Icelandic language

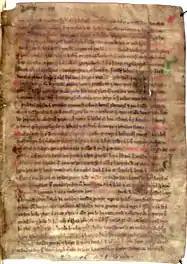
A page from the , an early Icelandic manuscript

Around 900 CE, the language spoken in the Faroes was Old Norse, which Norse settlers had brought with them during the time of the settlement of Faroe Islands that began in 825. However, many of the settlers were not from Scandinavia, but descendants of Norse settlers in the Irish Sea region. In addition, women from Norse Ireland, Orkney, or Shetland often married native Scandinavian men before settling in the Faroe Islands and Iceland.